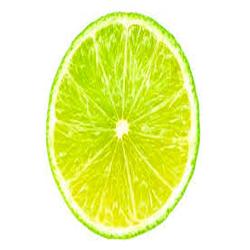
Label: Lemon